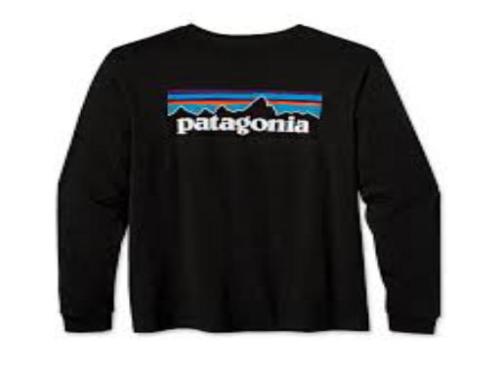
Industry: Clothes